Culture of Honduras

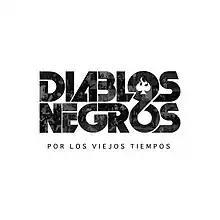
Diablos Negros, is a Honduran hard Rock band active since the 1980s.

The most popular sport in Honduras is Association football. Among the most outstanding players are José Cardona who played for Atlético Madrid in Spain; Gilberto Yearwood who played in Elche, Spain; Porfirio Betancourt, who played in France, Spain, and the United States, Carlos Pavón, who currently plays for Real España; and David Suazo, who used to be a player of Internazionale, who was named The Most Valuable Foreign Player of the Italian league in 2006.